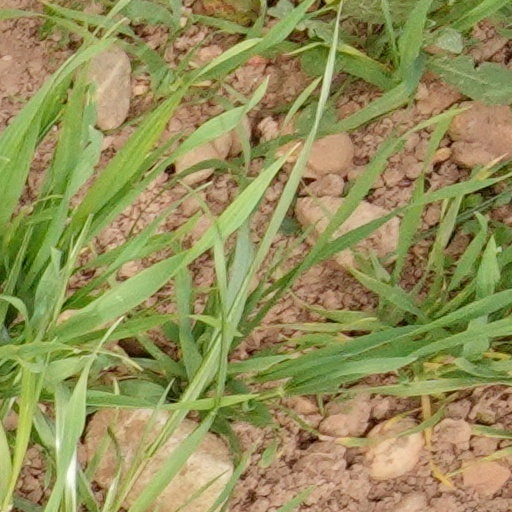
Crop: wheat